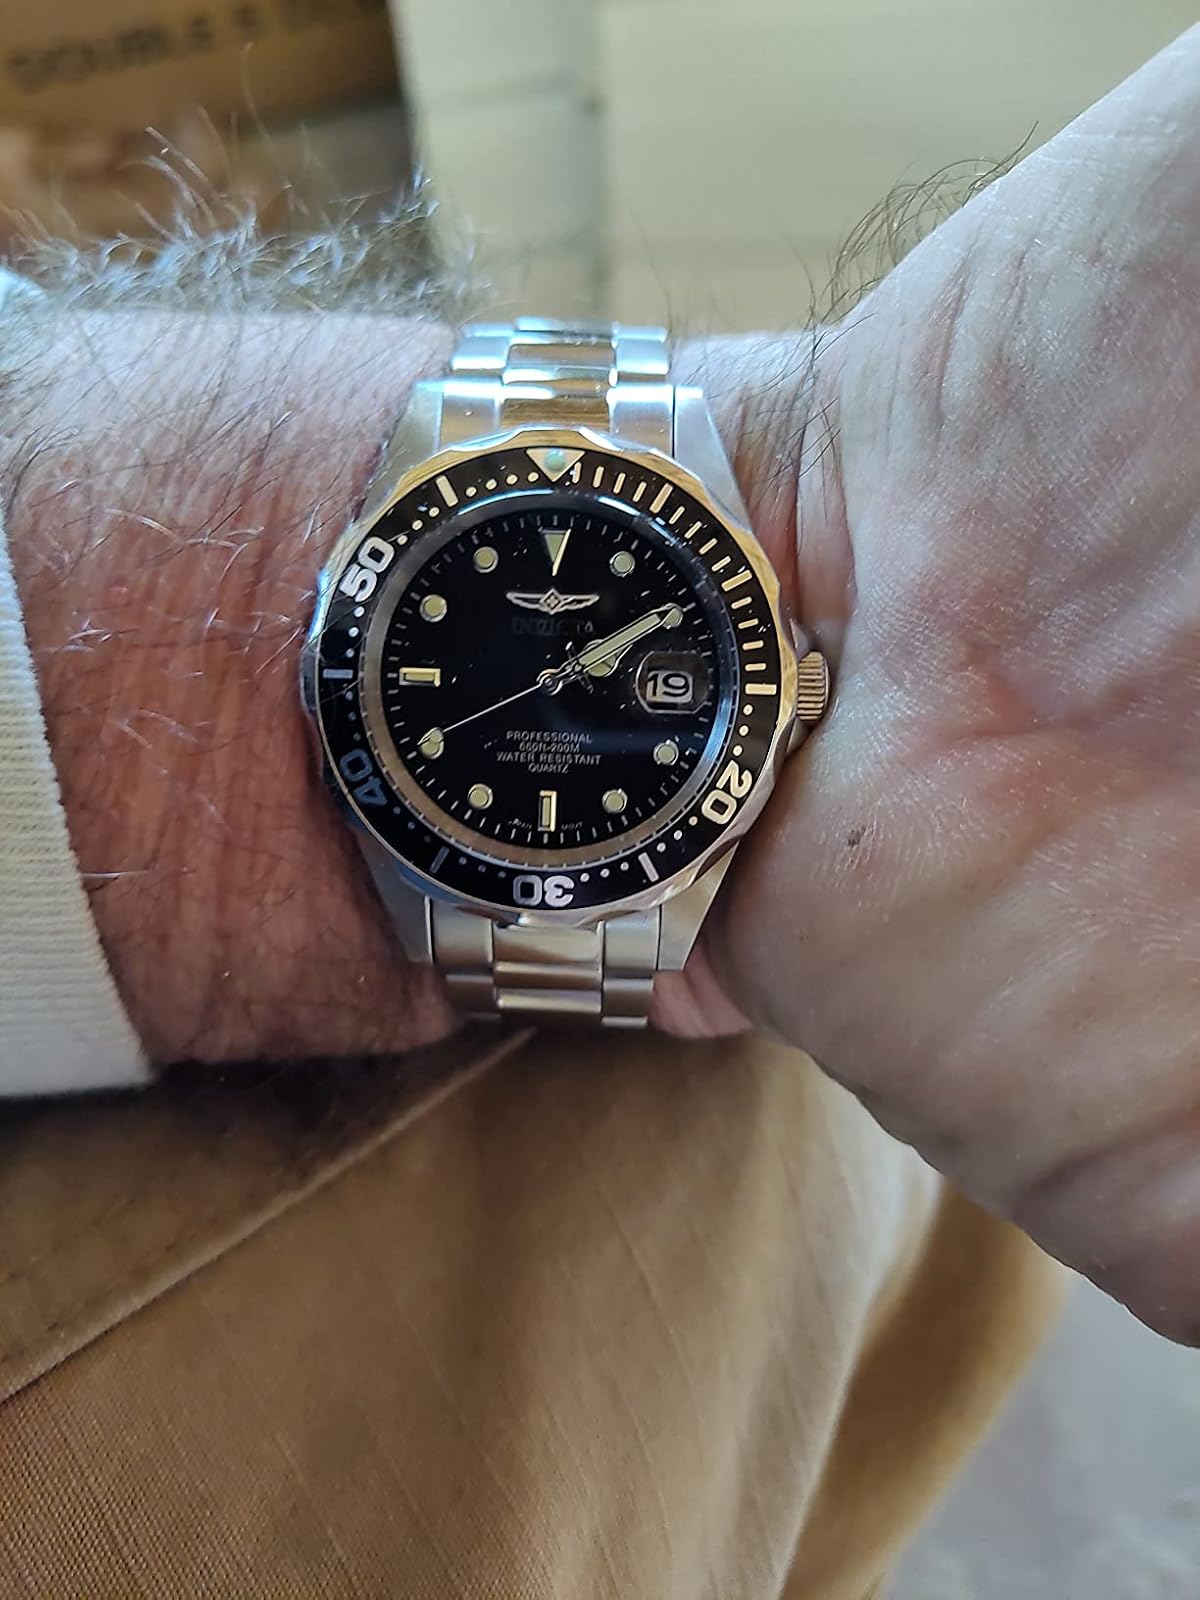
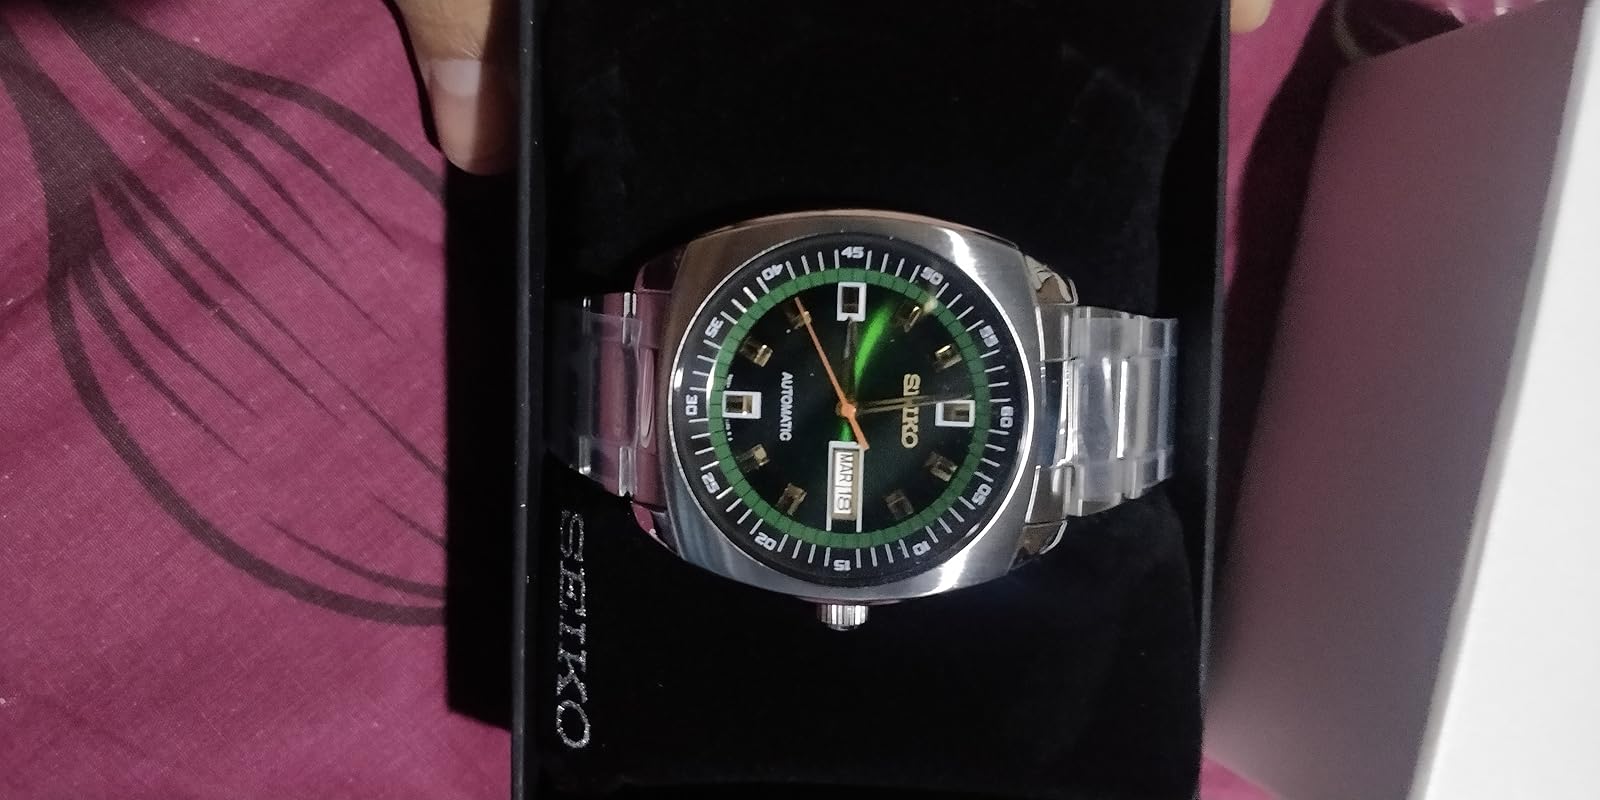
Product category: accessories_watch
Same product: no